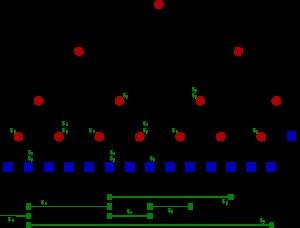
En informatique, un arbre segment, est un arbre enraciné pour stocker des intervalles ou des segments. Il permet des requêtes afin de savoir quels segments contiennent un certain point. C'est, en principe, une structure statique ; c'est une structure qui ne peut plus être modifiée une fois qu'elle est créée. Une structure de données similaire est l'arbre intervalle.